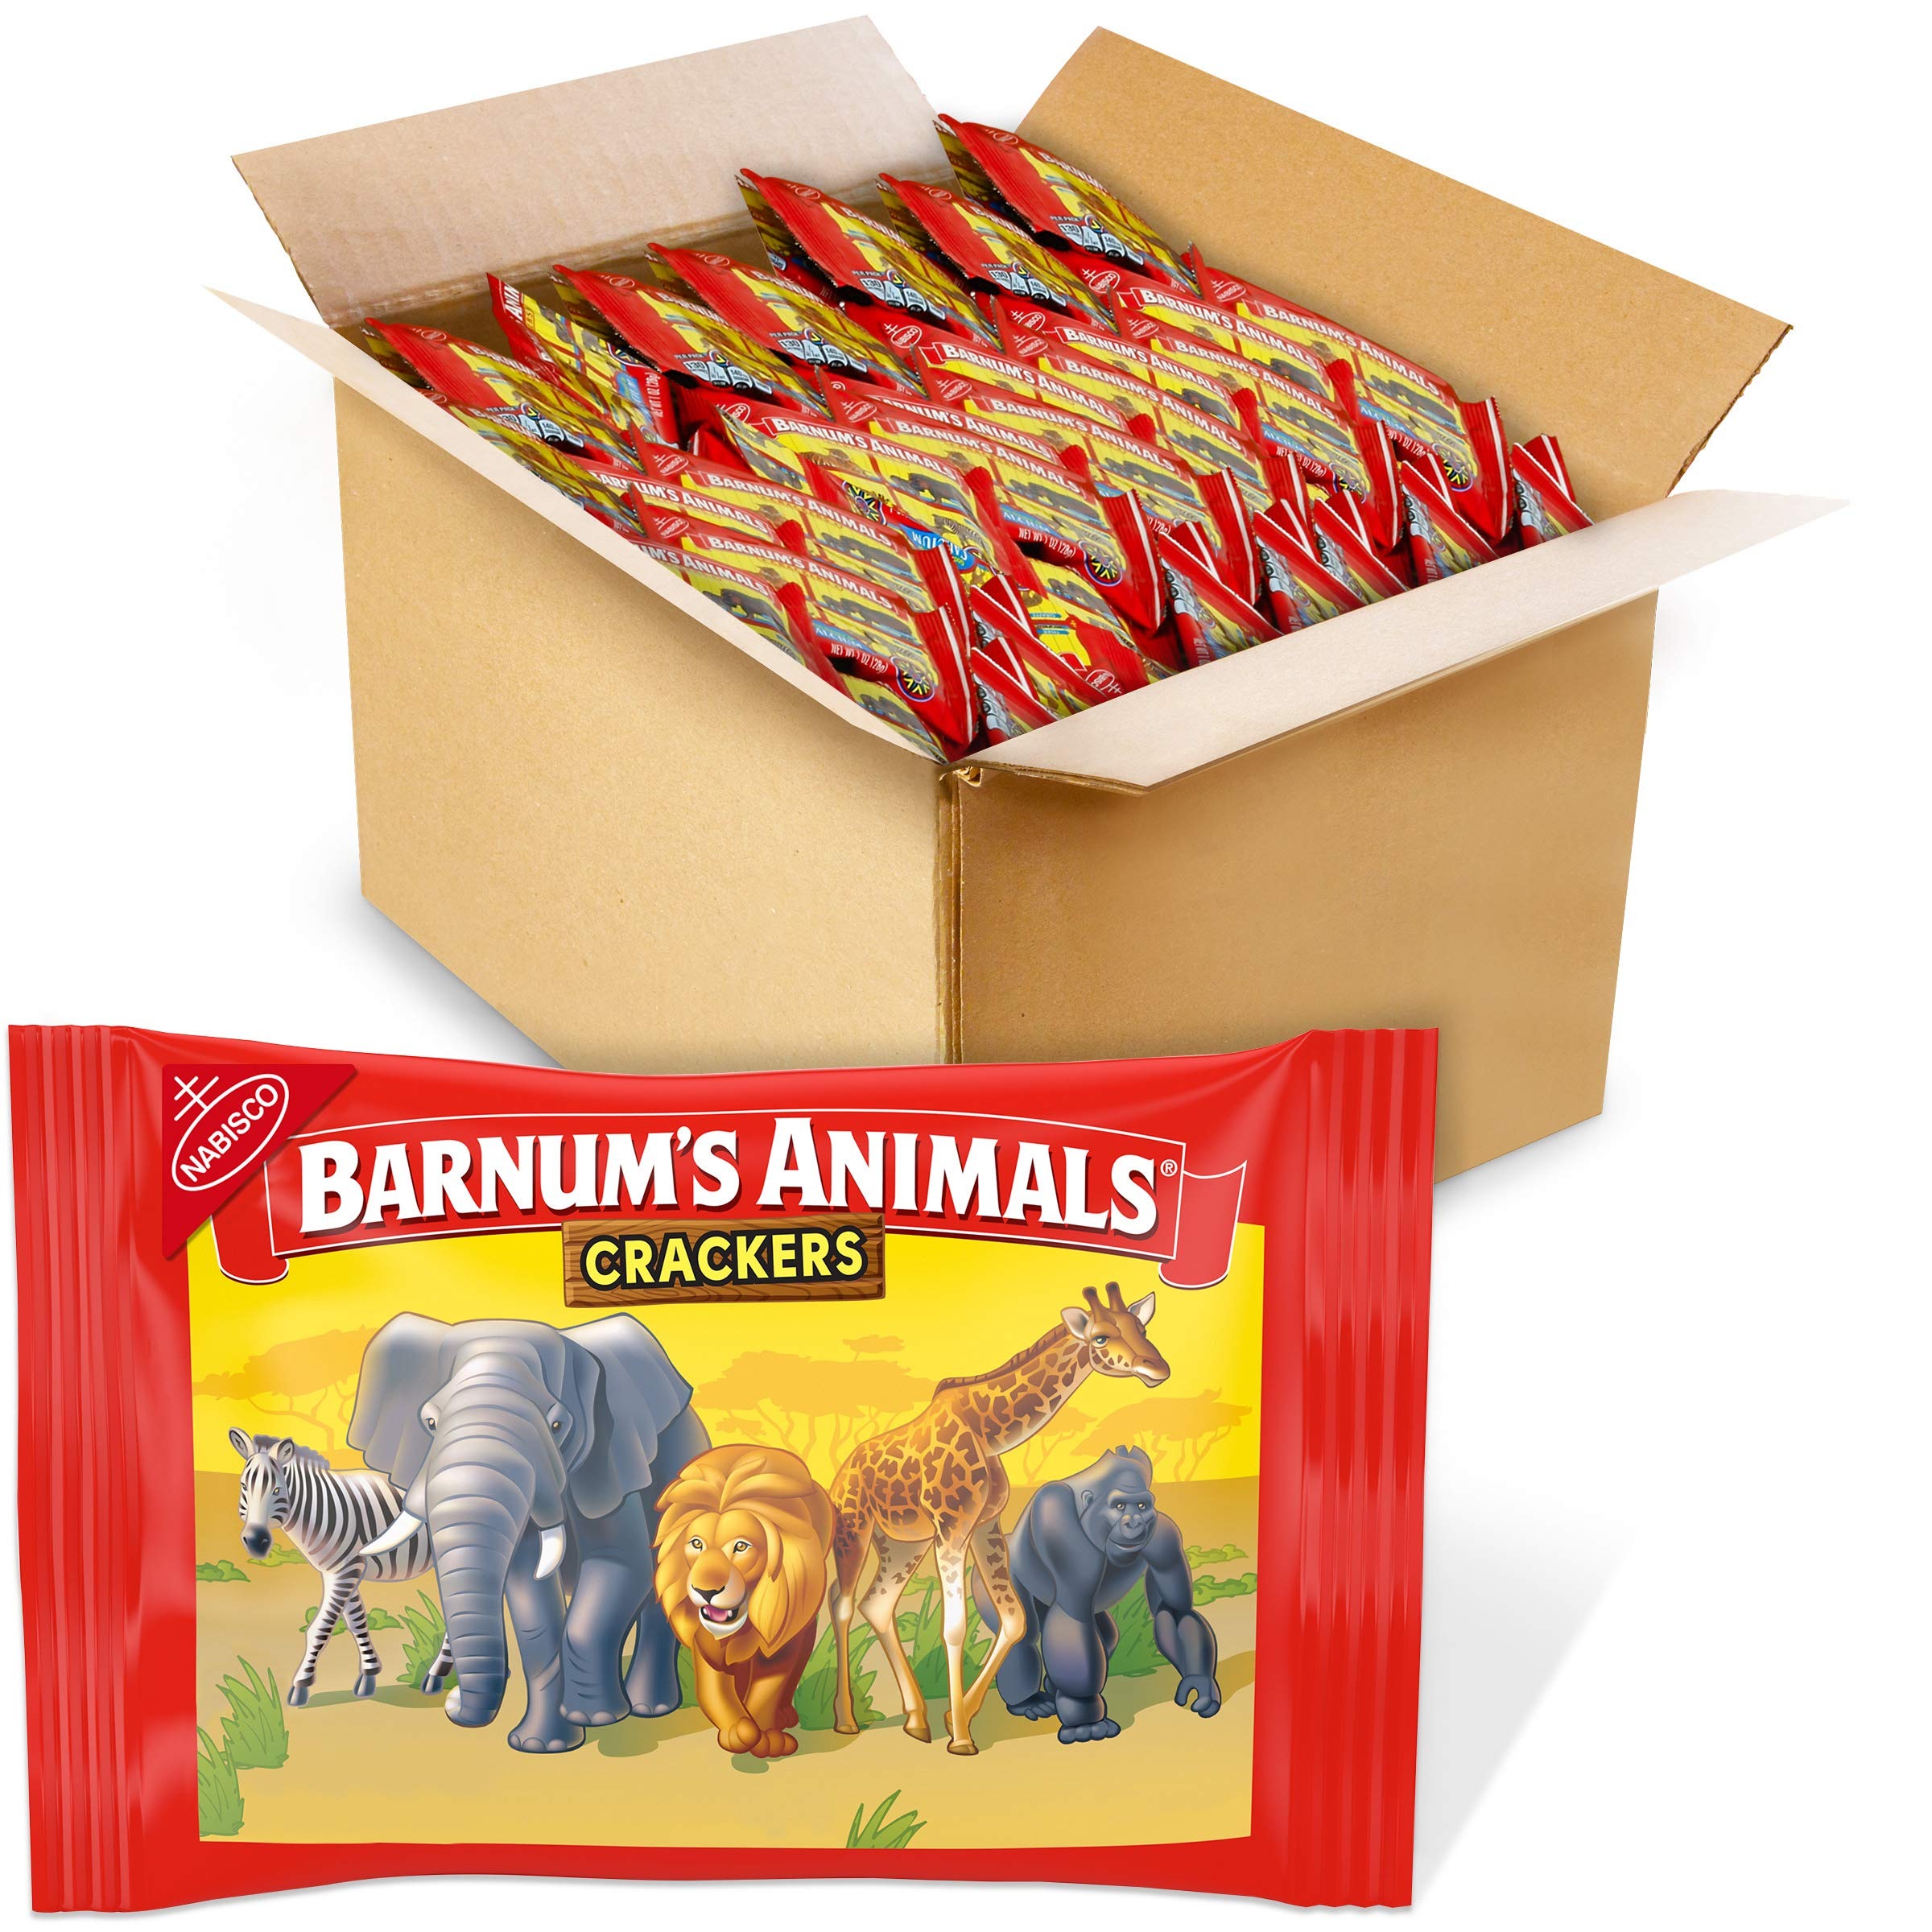
Item Name: Barnum's Animal Crackers, 1-Ounce Bags (Pack of 72)
Bullet Point 1: Barnum's Animal Crackers in the fun circus themed box were introduced in 1902
Bullet Point 2: Barnum's are low in saturated fat and are cholesterol free; They are also a good source of calcium
Bullet Point 3: Barnum's Animal Crackers have been a kid favorite for generations
Bullet Point 4: These classic cookies have the same flavor you remember
Bullet Point 5: This includes (72) 1ounce pouches of Barnum Animal Crackers
Value: 72.0
Unit: Ounce

Price: 6.61